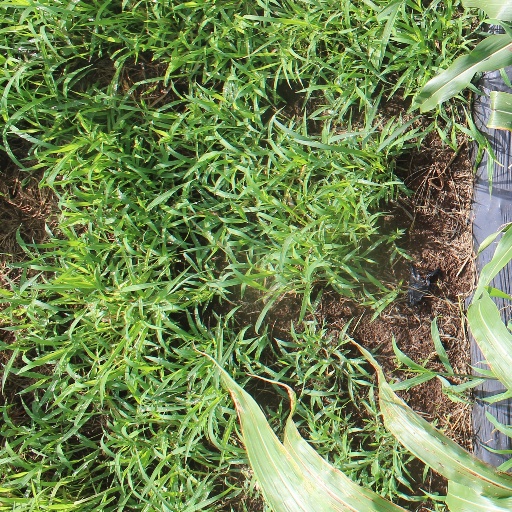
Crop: sorghum